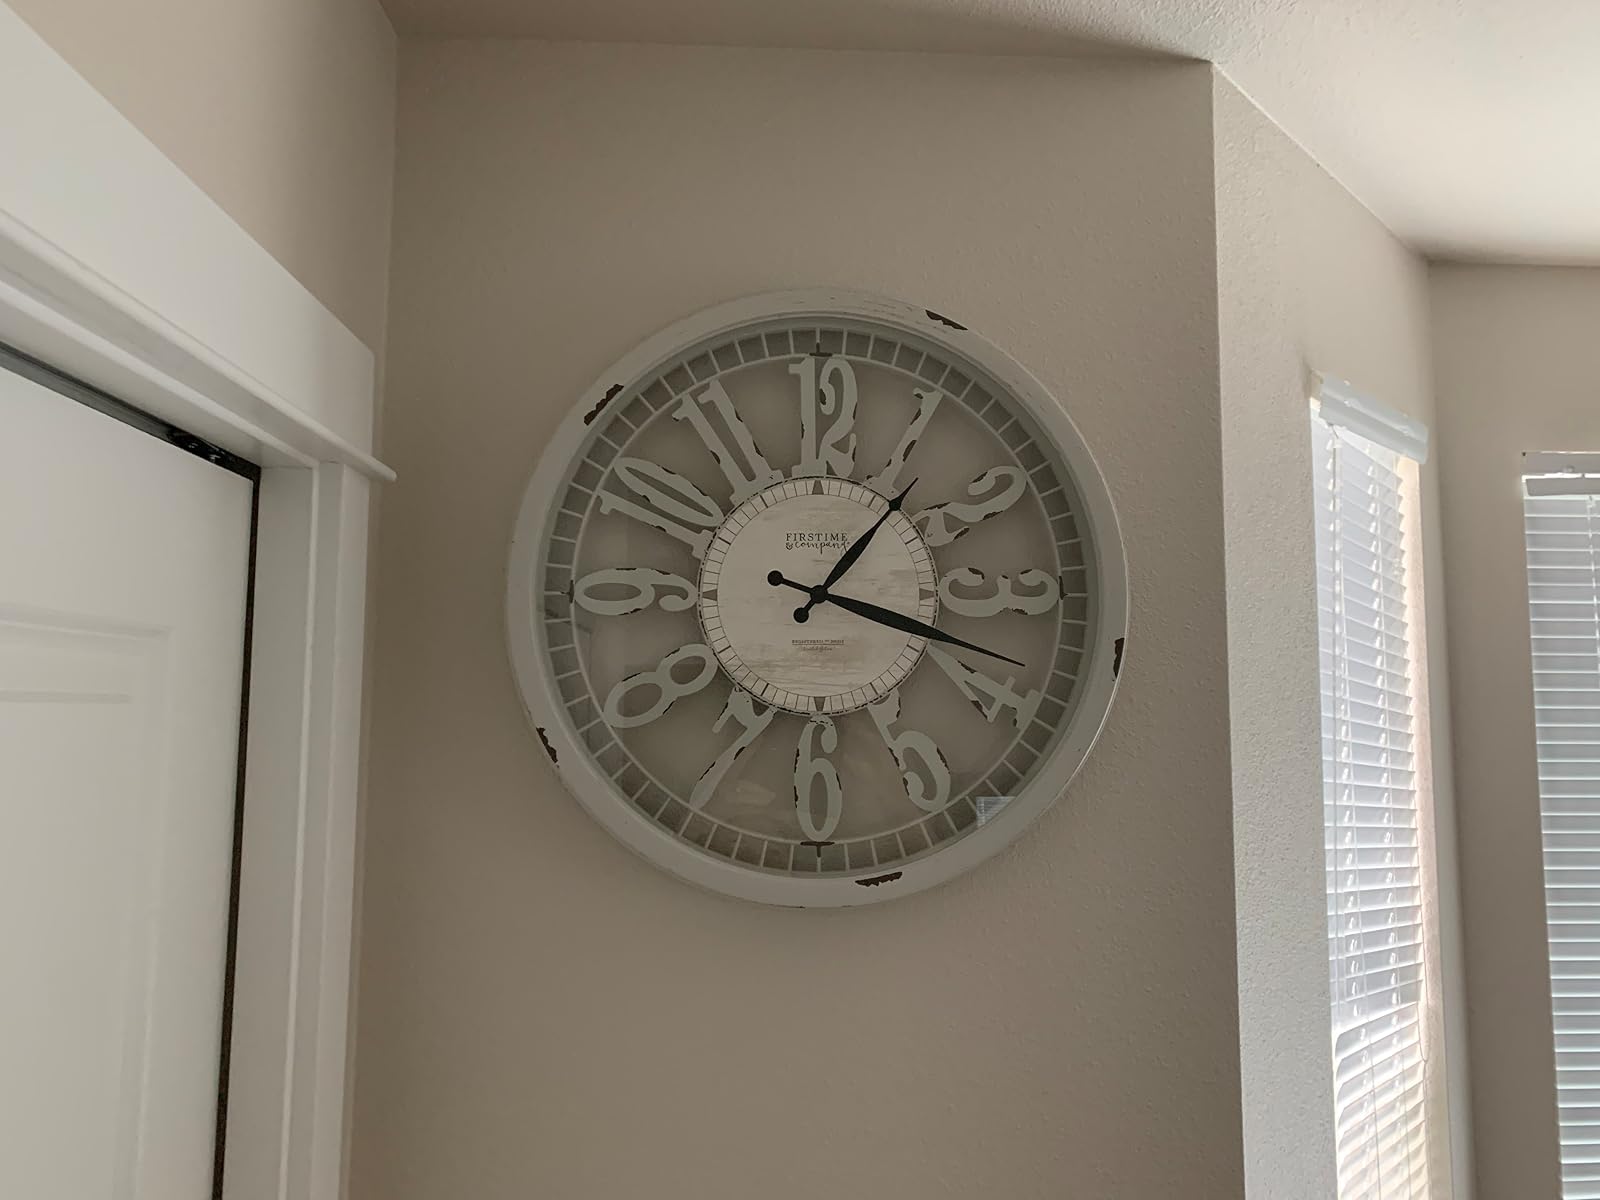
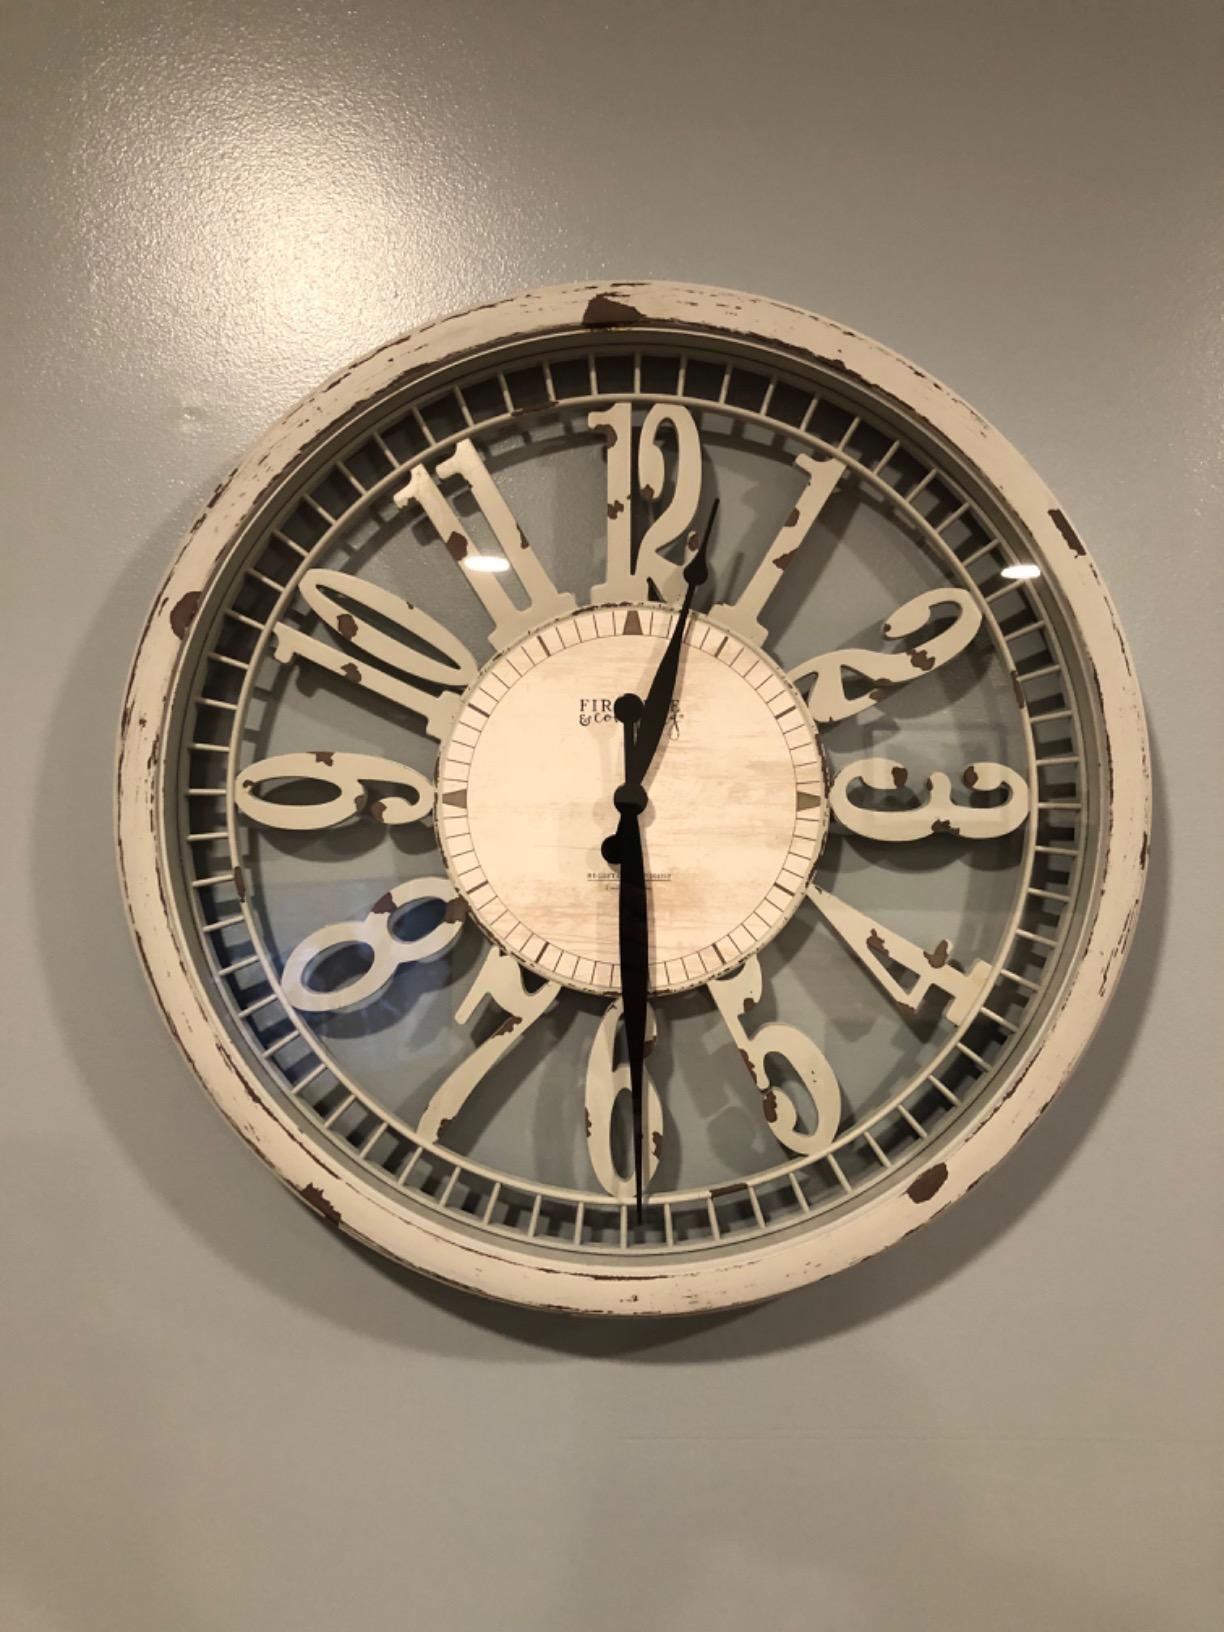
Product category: clock
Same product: yes